Muang Phuan

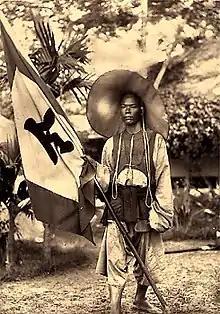
Black Flag soldier, c.1885

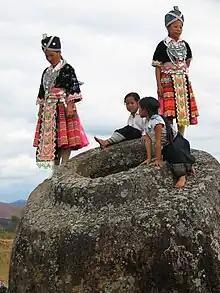
Plain of Jars, Hmong girls

The instability caused by the Haw engulfed the territories of Tonkin and Annam, which were possessed by the French in the 1880s. The French were aware that Siamese control of territory was weak. In 1889, Auguste Pavie produced letters from King Mantha Tourath of Luang Prabang seeking vassalage with Emperor Minh Mang from the period of the 1830s, and presented them to Bangkok as evidence for the French right to extend a protectorate to Xieng Khouang and Luang Prabang. Under the terms of the Franco-Siamese Treaty of 1893, Muang Phuan came under French colonial protection. In 1899, the Phuan regions lost autonomy and became part of the French Protectorate of Laos in French Indochina.